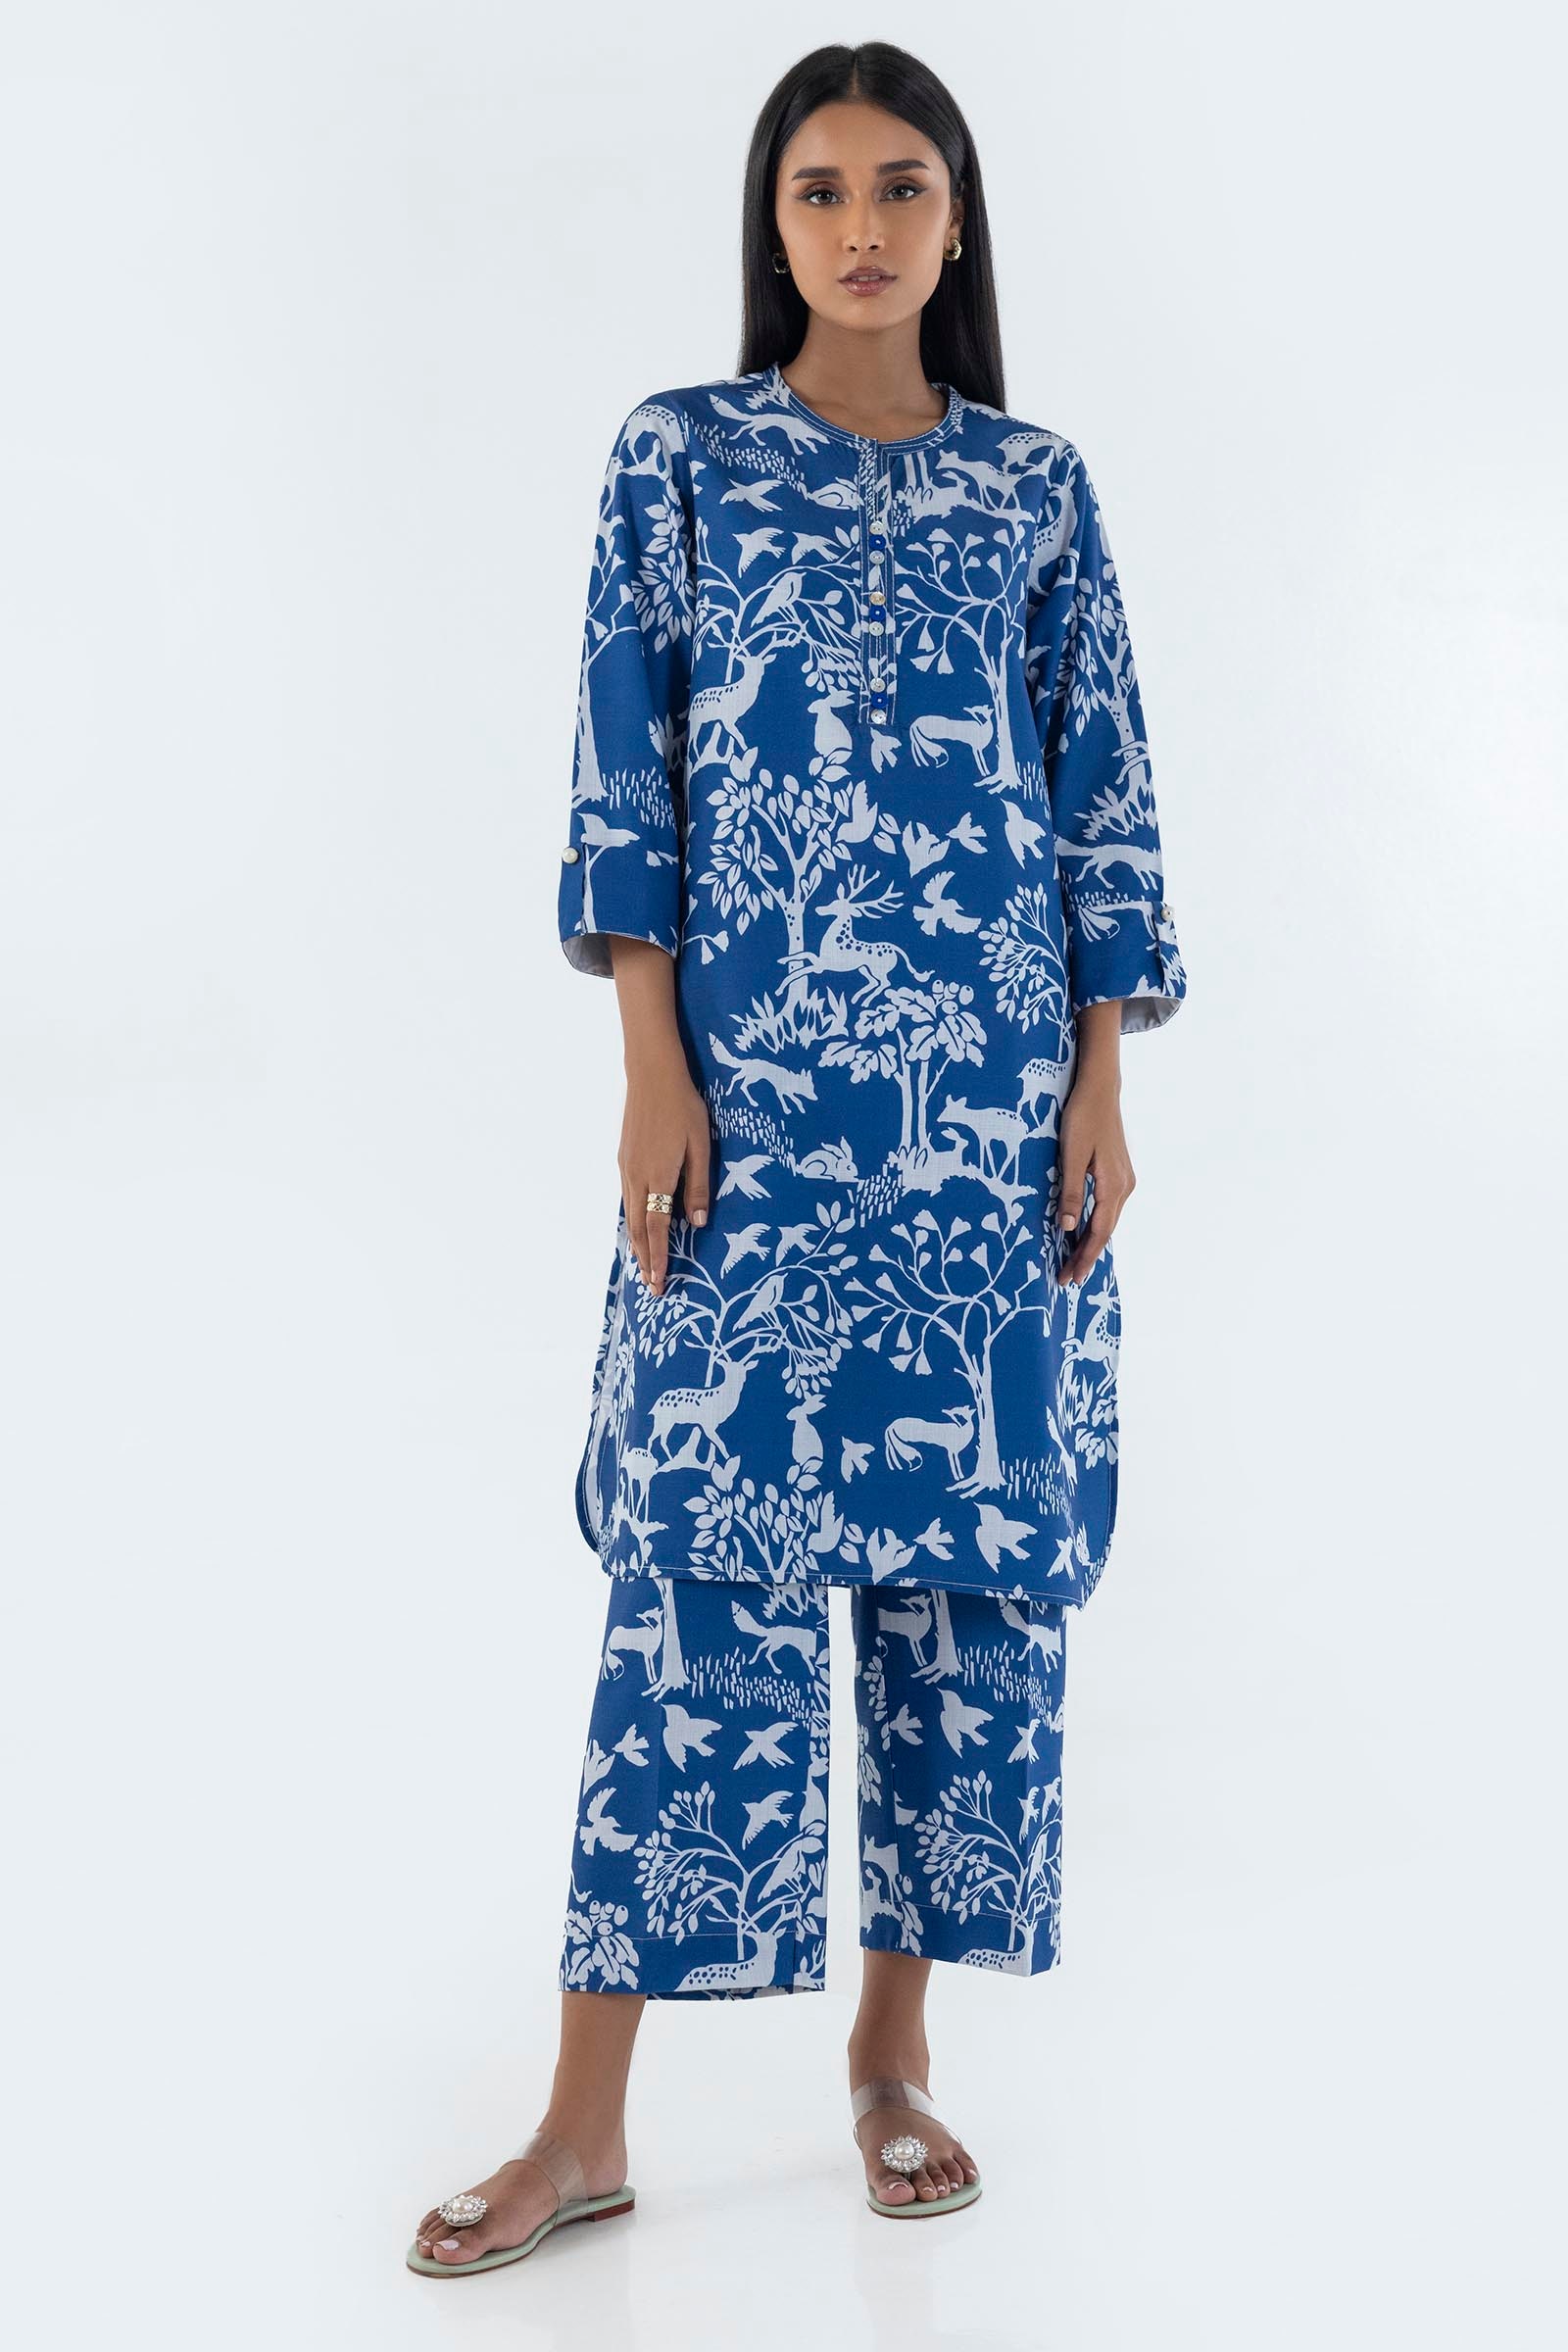
indigo tree print cotton tunic